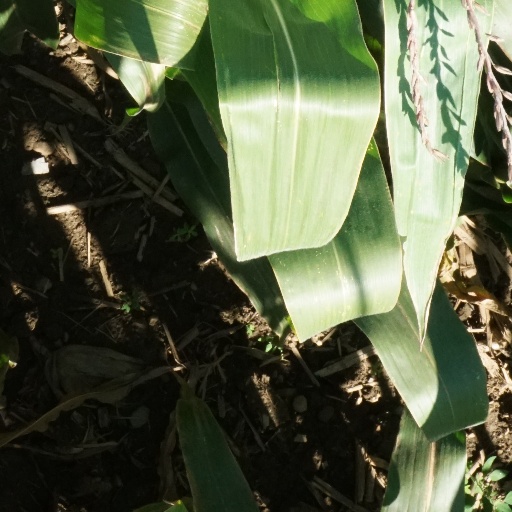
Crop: maize; corn